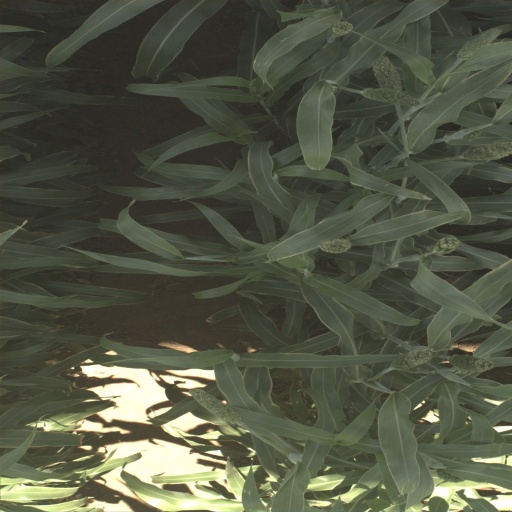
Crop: sorghum